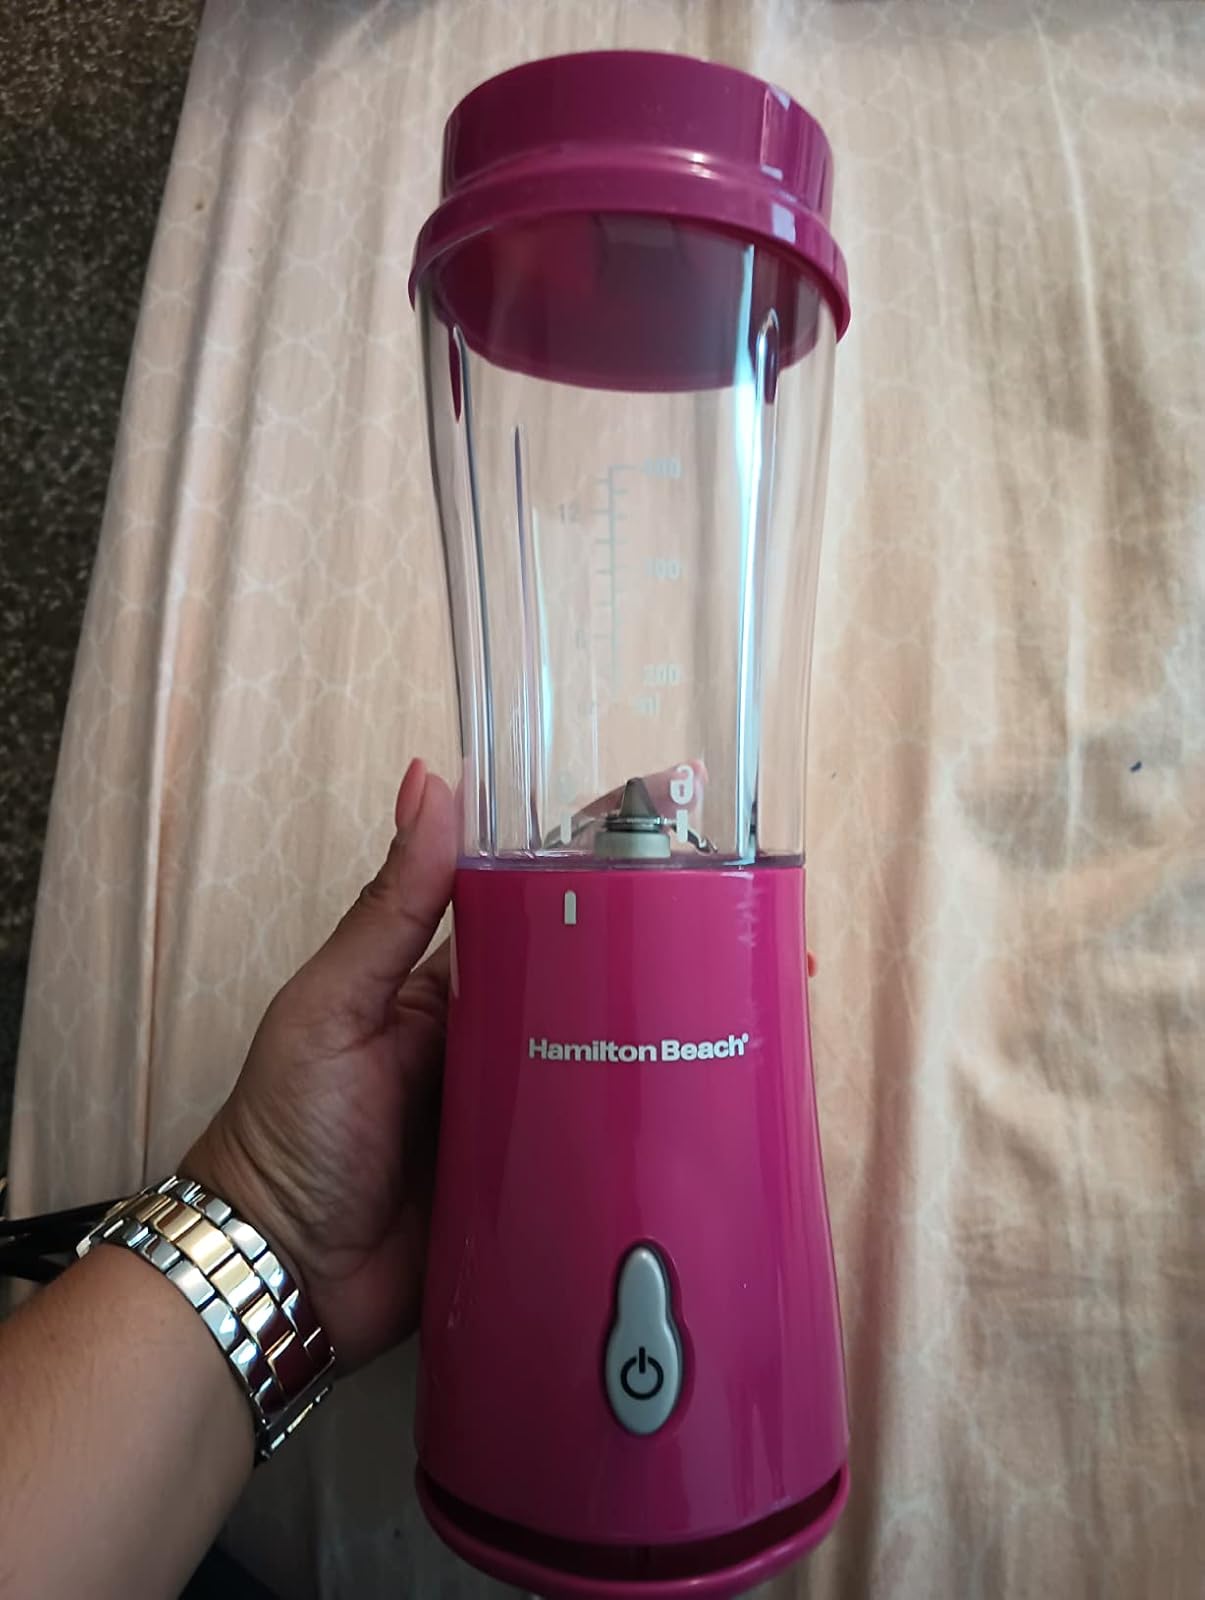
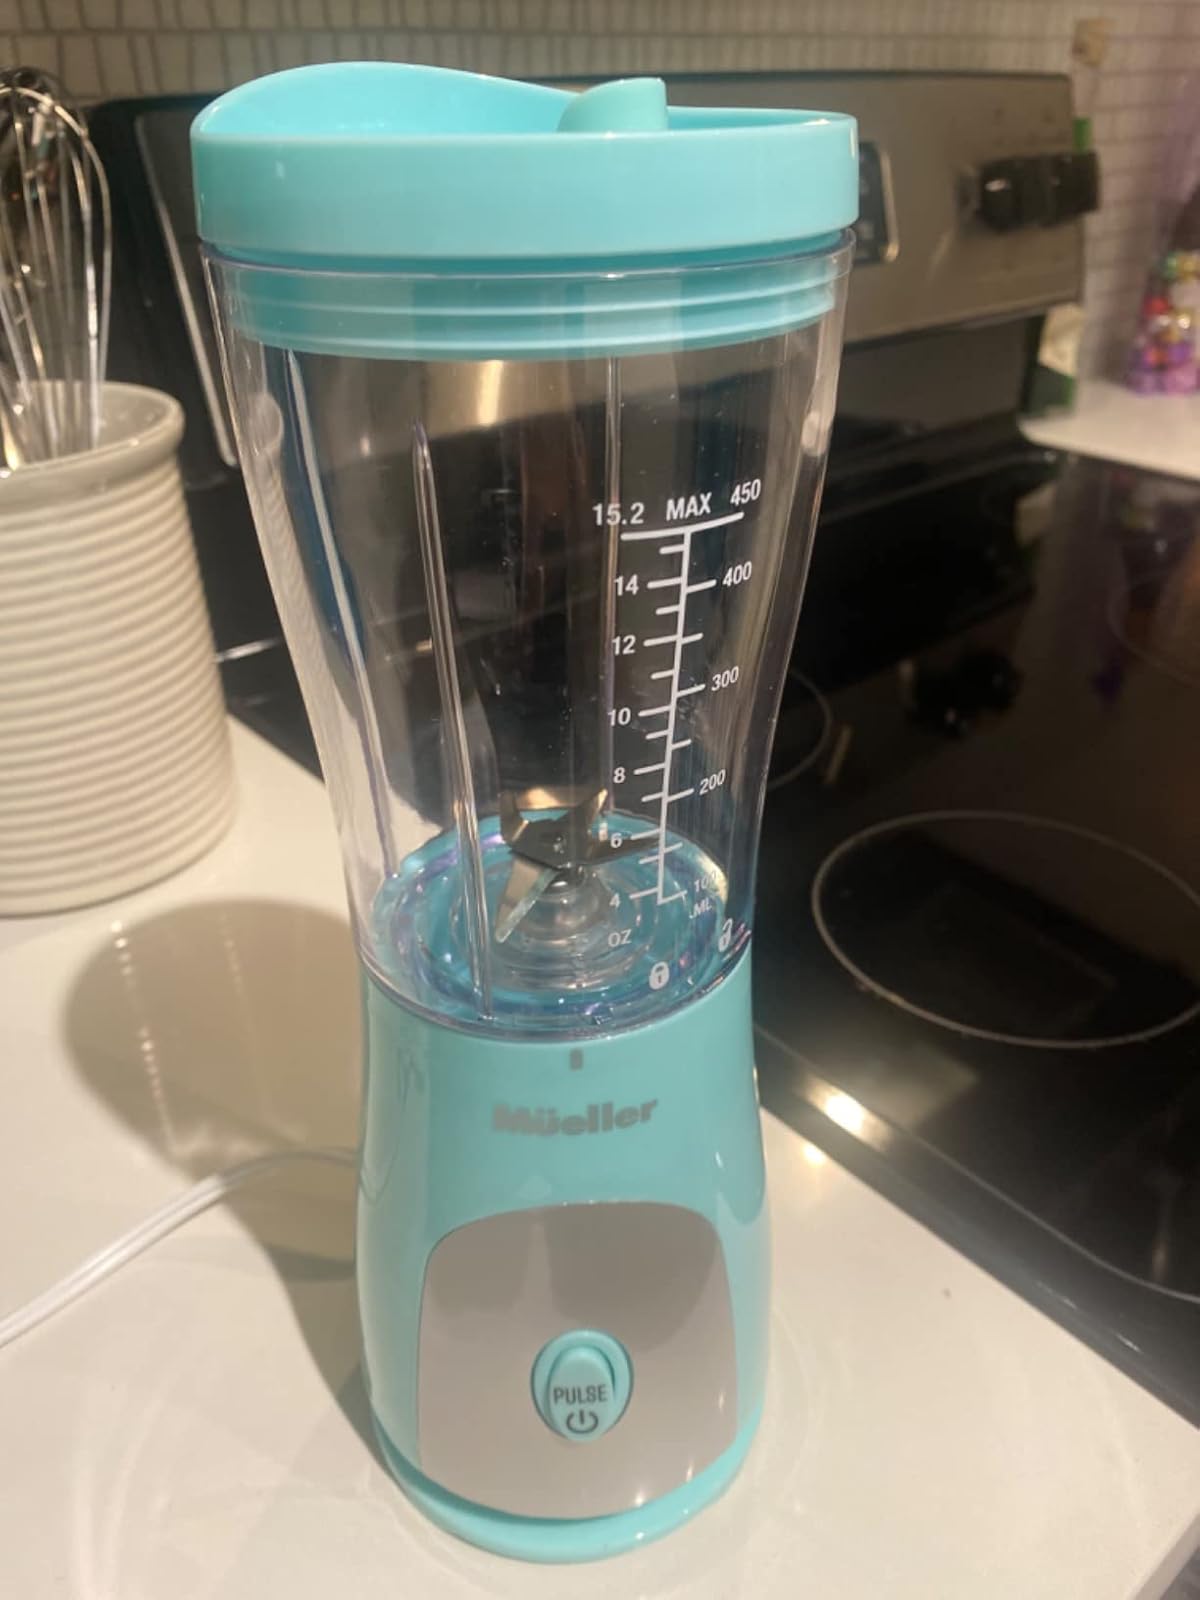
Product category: items_blender
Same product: no